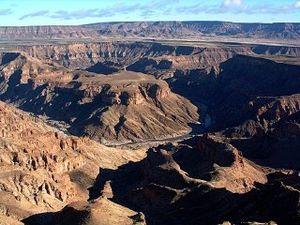
Photo personnelle, Fish River Canyon, Namibie, 2006 Licensing fr:Catégorie:Canyon fr:Catégorie:Namibie
En géomorphologie, l’érosion est le processus de dégradation et de transformation du relief, et donc des sols, roches, berges et littoraux qui est causé par tout agent externe.